Trans Caribbean Airways Flight 505

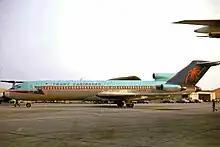
N8790R, the aircraft involved, seen in July 1970

Trans Caribbean Airways Flight 505 was a regularly scheduled domestic flight operating from John F. Kennedy International Airport to Harry S, Truman Airport, with a stopover in Isla Verde International Airport. On December 28, 1970, the aircraft operating the flight, a Boeing 727-2A7, overran runway 09 at Harry S, Truman Airport, killing 2 of the 55 occupants on board and injuring 51 of the 53 survivors.